Jamie Murray

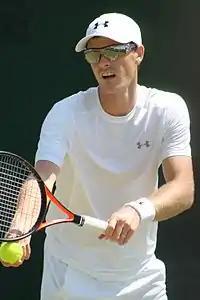
Murray at the 2015 Wimbledon Championships

Jamie played regularly with fellow Briton Jonathan Marray. He started the 2010 year as a semifinalist in the ATP Challenger event in the Prime Cup Aberto de São Paulo with Jonathan Marray. His first win of the year came in Salinas, Ecuador. He lost in another Challenger event in the Open Bucaramanga on clay in the quarterfinals. Murray played his first ATP tournament of the season at the Zagreb Indoors but was defeated in the first round. He returned to Challenger tournaments and won the Internazionali di Tennis di Bergamo. Murray took part in the Serbia Challenger Open, the Cherbourg Challenger, the Morocco Tennis Tour – Marrakech, the Jersey International, the Open Prévadiès Saint–Brieuc, the Soweto Open, the Status Athens Open and the Ixian Grand Aegean Tennis Cup with no major success other than being runners-up of the latter tournament as well as the Jersey International.